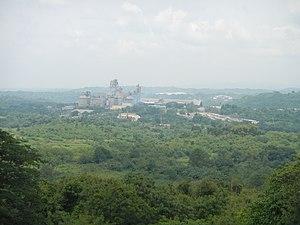
Norzagaray est une municipalité des Philippines située dans la province de Bulacan, sur l'île de Luçon.